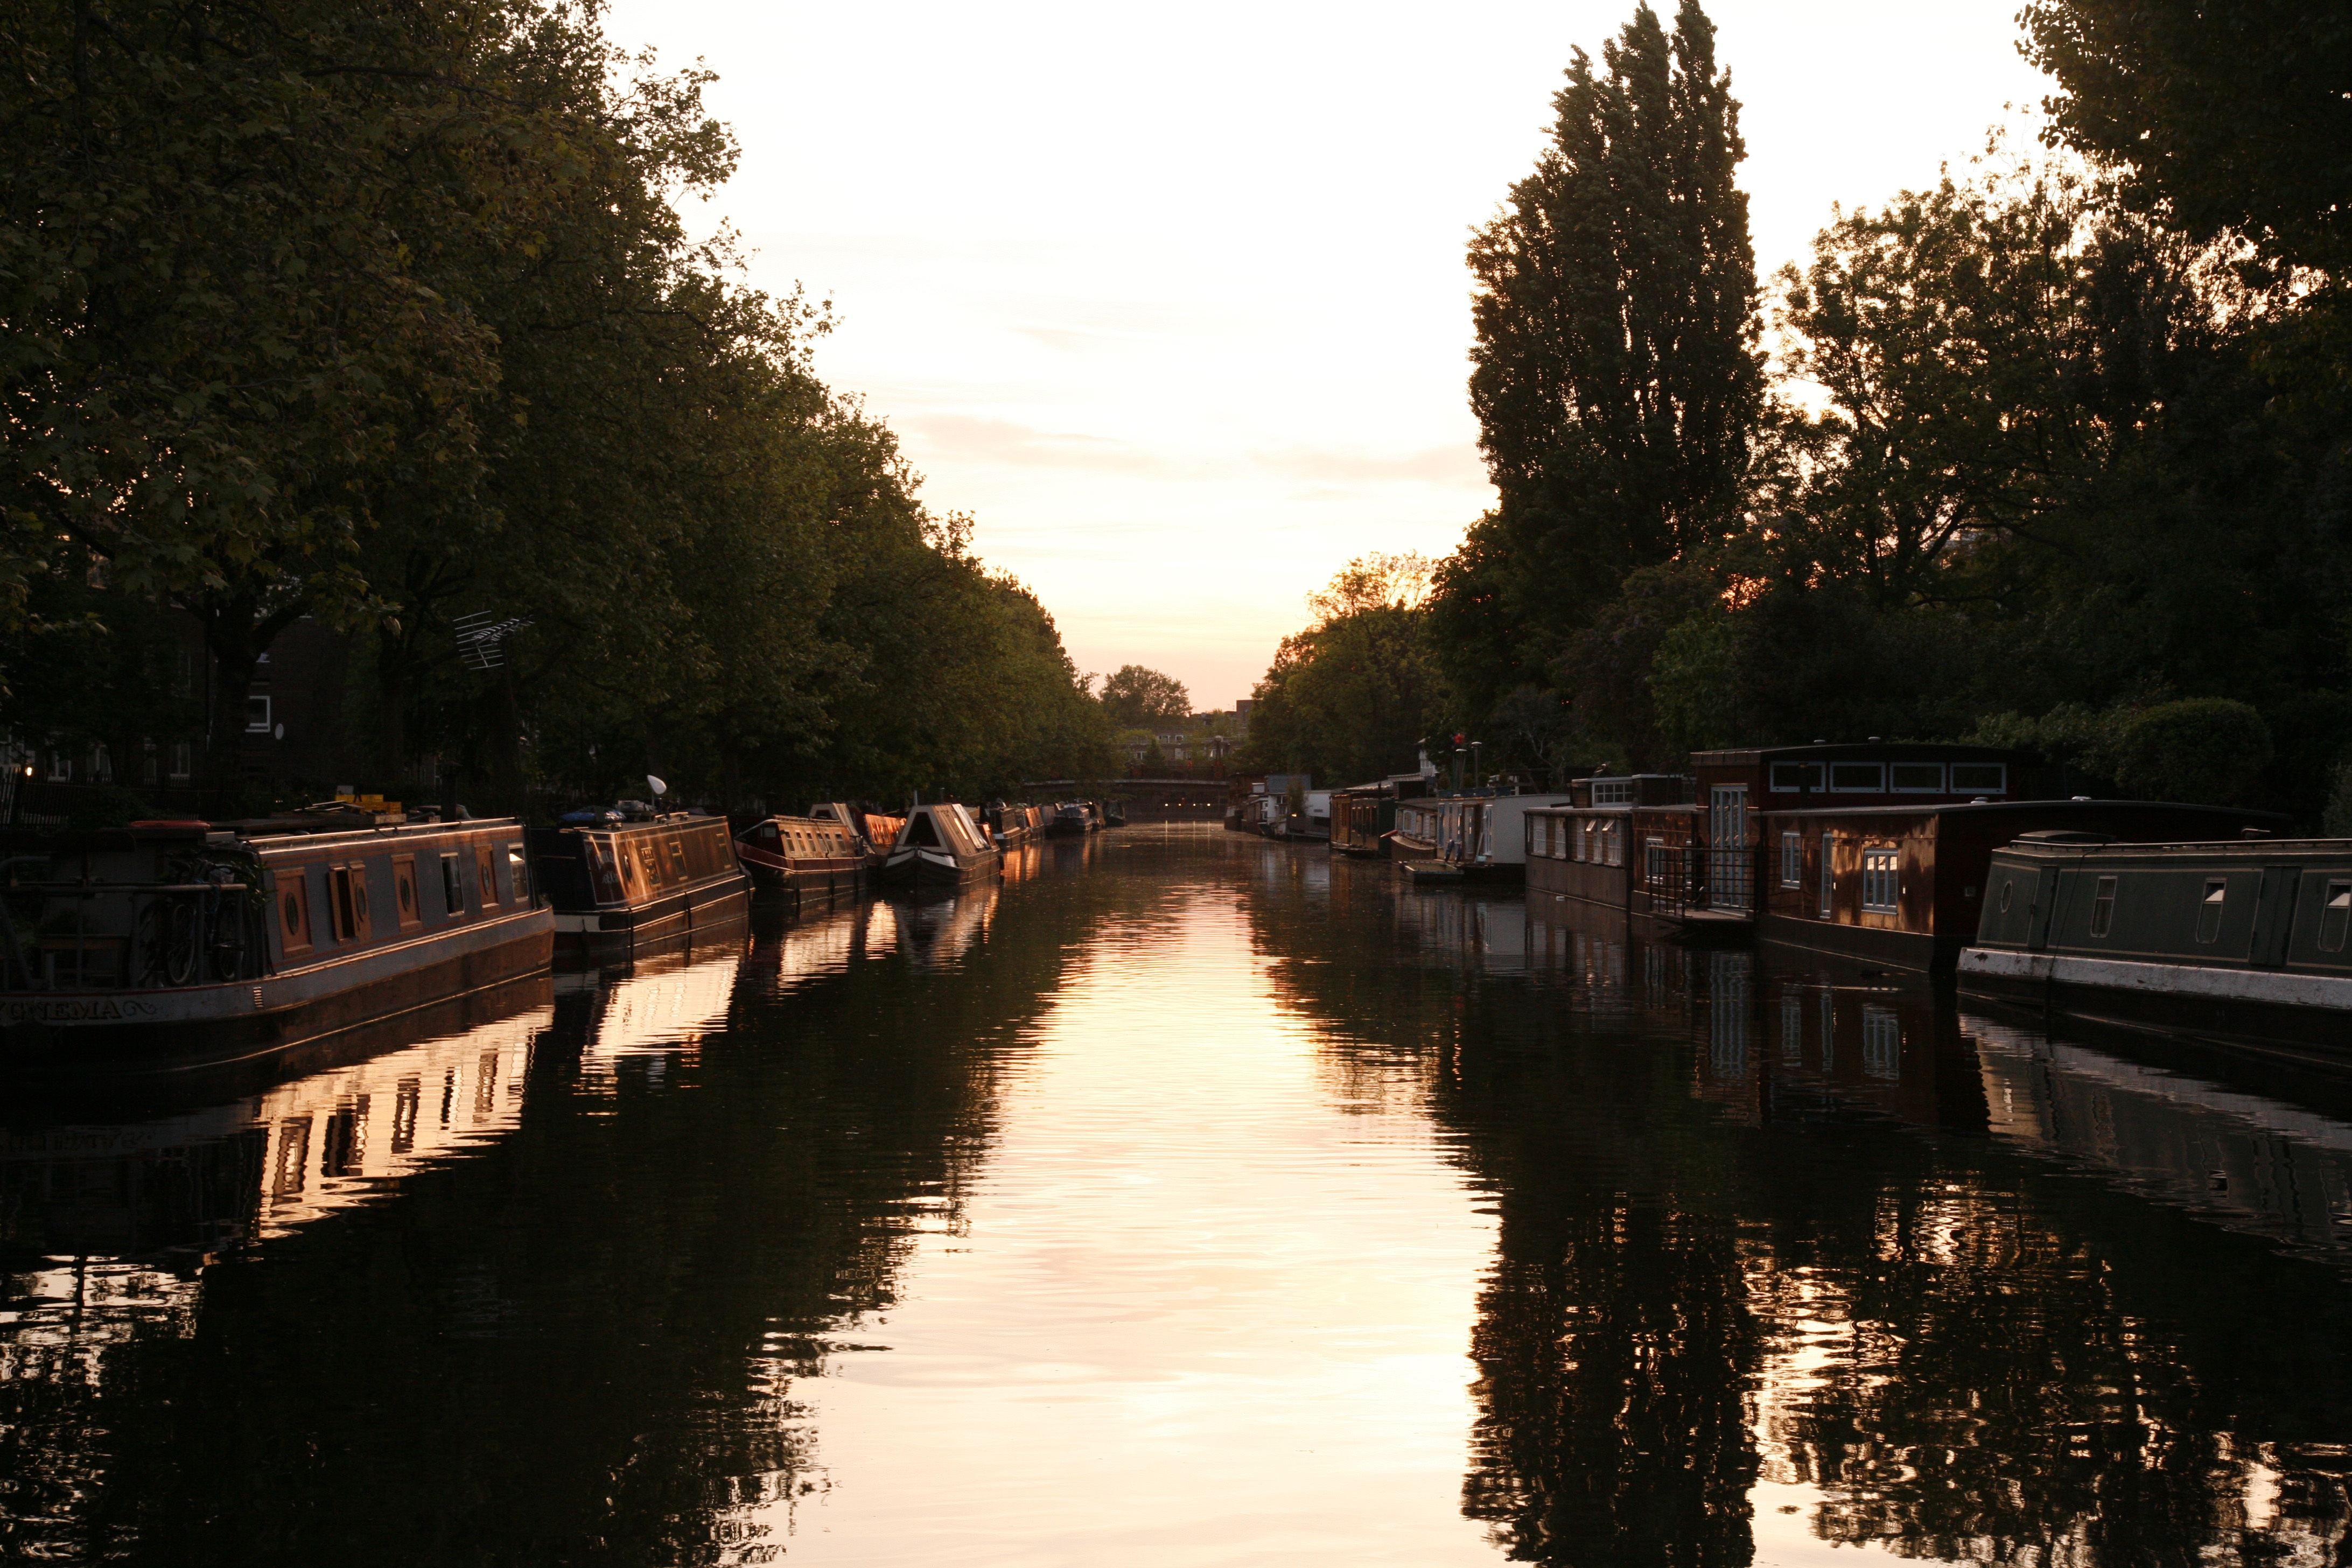
water, sunset, bridge, morning, river, canal, cityscape, dusk, evening, reflection, scenic, autumn, waterway, body of water, london, channel, landform, little venice, geographical feature